Roadside memorial

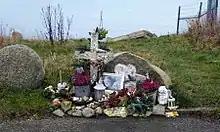
A memorial site for a young girl who took her life in the ocean in Ystad 2013. The site is still being visited and maintained in 2020.

In New Mexico, Department of Transportation crews undertaking new construction are not required to protect them, but usually either avoid altering them, or otherwise place them as close to where they originally were as possible once construction has been completed as a courtesy.